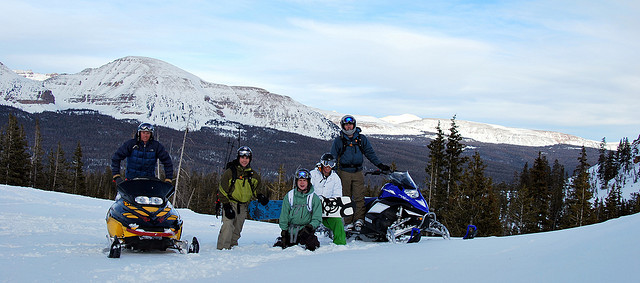
user: Given an image and a question. Answer the question in a short answer. Question: Can you guess the location where these people are playing this sport? Short Answer:
assistant: alp